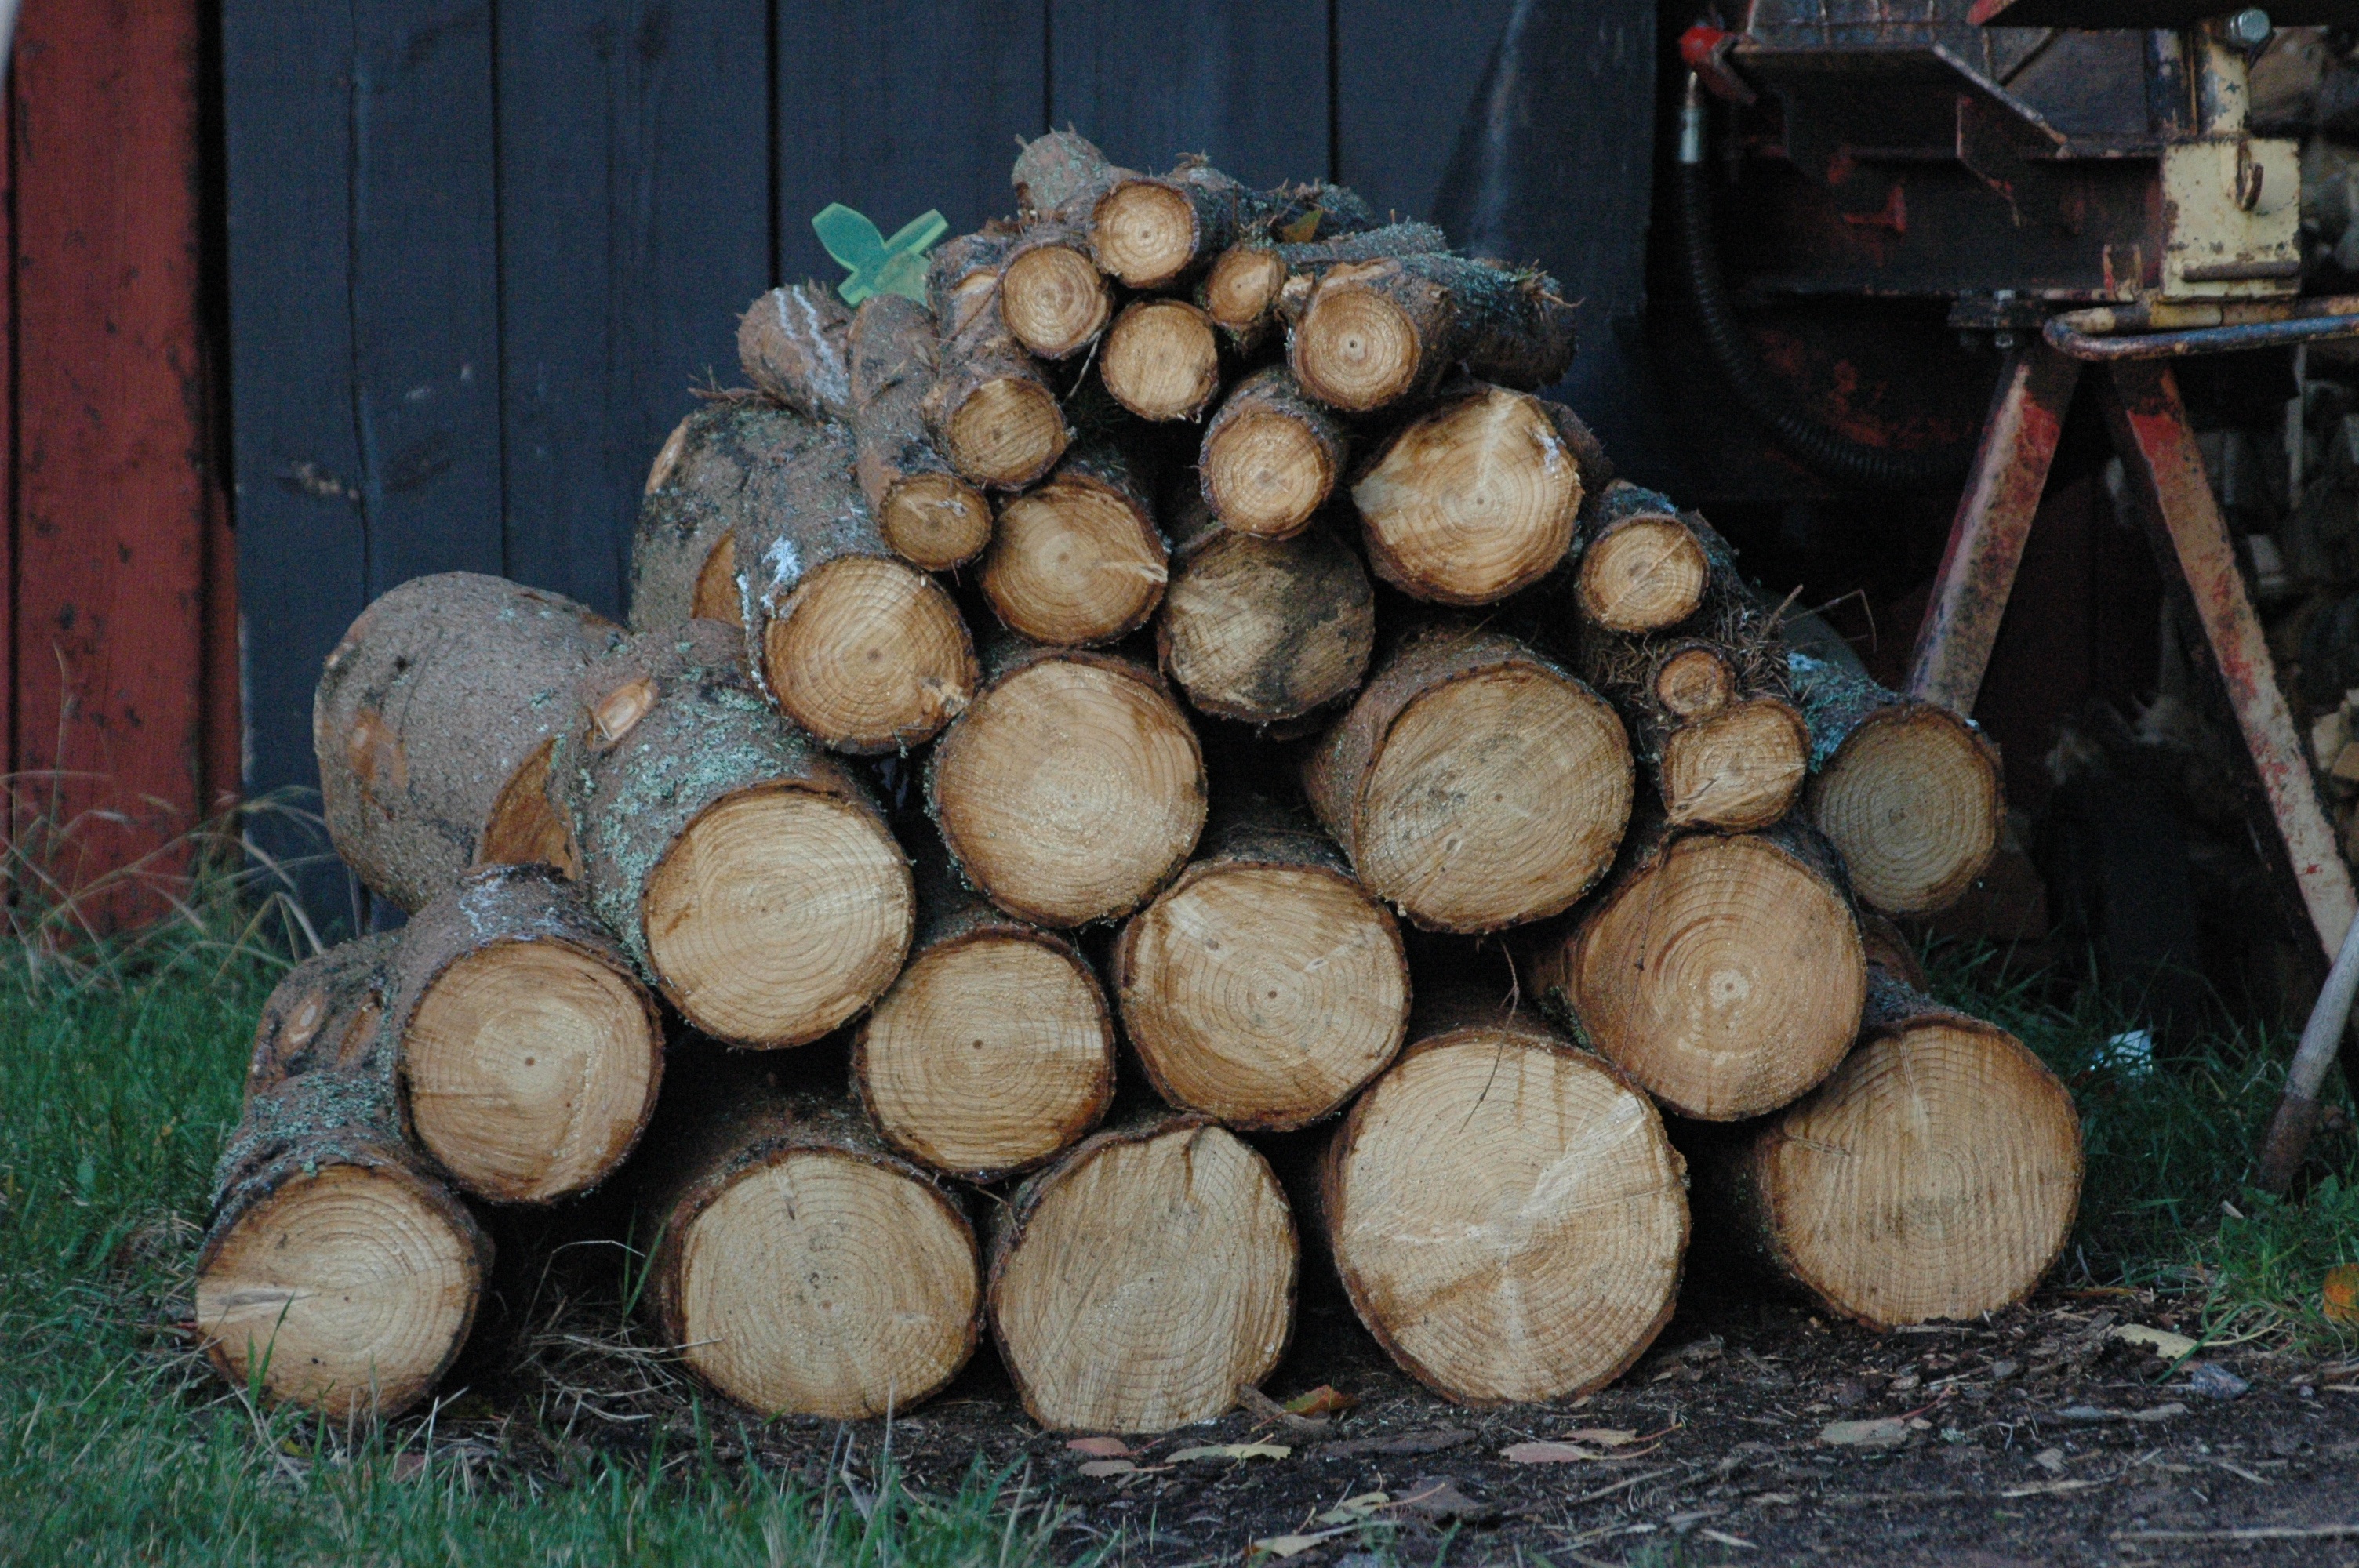
tree, forest, wood, trunk, food, high, produce, lumber, coconut, tribe, logs, timber, piles, man made object